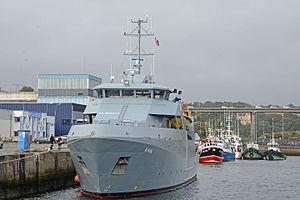
L'Almak à quai à Concarneau